Mt. Zion Missionary Baptist Church (Enola, Arkansas)

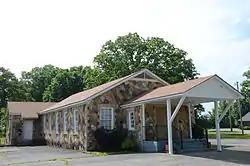

Mt. Zion Missionary Baptist Church, also known as the Enola Baptist Church, is a historic church at 249 AR 107 in Enola, Arkansas. It is a single-story masonry structure, built out of local fieldstone with cream-colored brick trim. The main block has a gabled roof, with a projecting vestibule and entrance sheltered by a gabled roof. A cross-gabled rear section projects slightly to the sides. The church was built about 1952, with the exterior stone veneer work done by Silas Owens, Sr., a locally renowned master mason, with the rear addition finished by his son, Silas Jr.